PhpBB

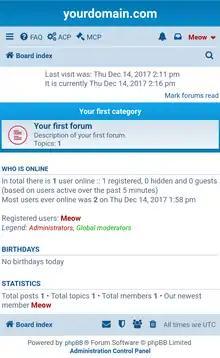
The responsive design since phpBB 3.1

Work on phpBB 3.0.x began in late 2002. It was originally intended to be released as phpBB 2.2, and the first planned feature list was announced on May 25, 2003. However, as development progressed, the developers realised that phpBB 2.1.x (the development release cycle for 2.2) had eliminated virtually all compatibility with the 2.0.x line, so the version number for release was changed to 3.0.0, in keeping with the Linux kernel versioning scheme, which phpBB followed at the time. In September 2005, Paul Owen resigned as the Development Team Leader and Meik Sievertsen was promoted to the role.